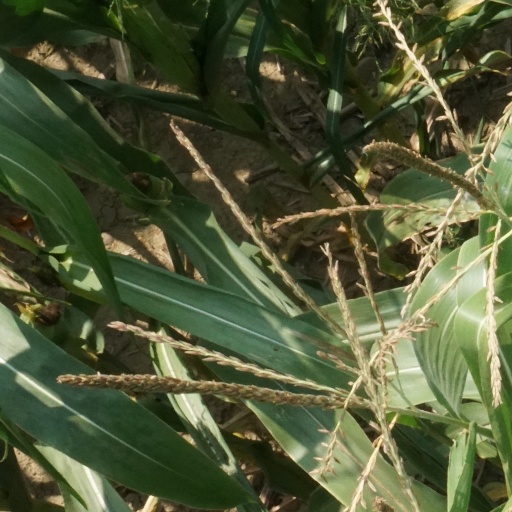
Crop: maize; corn